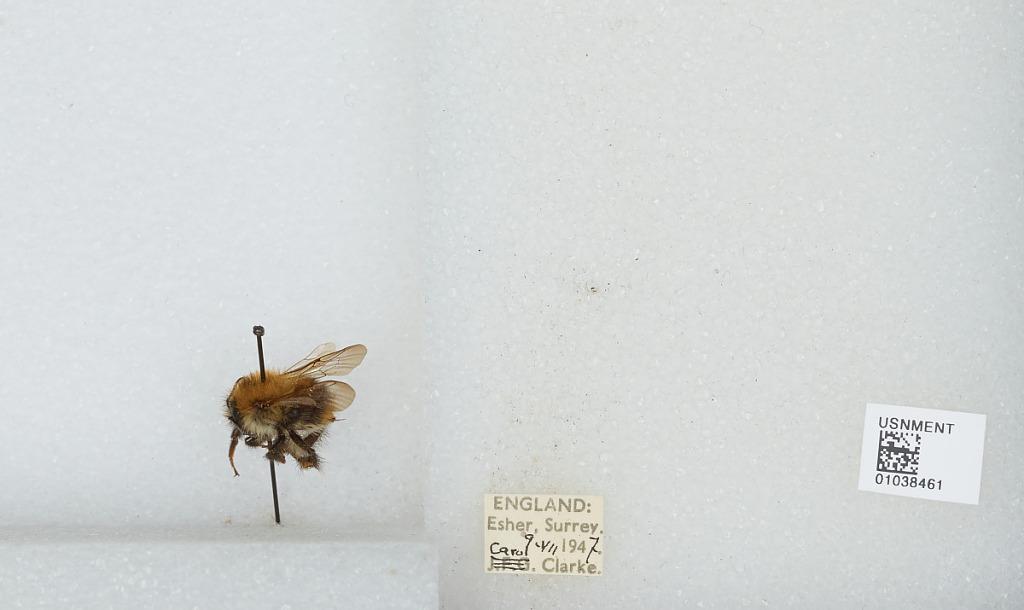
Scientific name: Bombus (Thoracobombus) pascuorum (Scopoli)
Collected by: C. Clarke
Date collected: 1947-7-9
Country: United Kingdom
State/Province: England
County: Surrey
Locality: Esher
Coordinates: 51.3691, -0.365